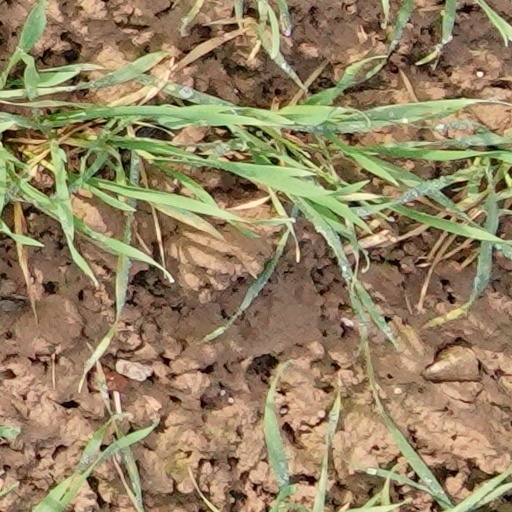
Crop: wheat